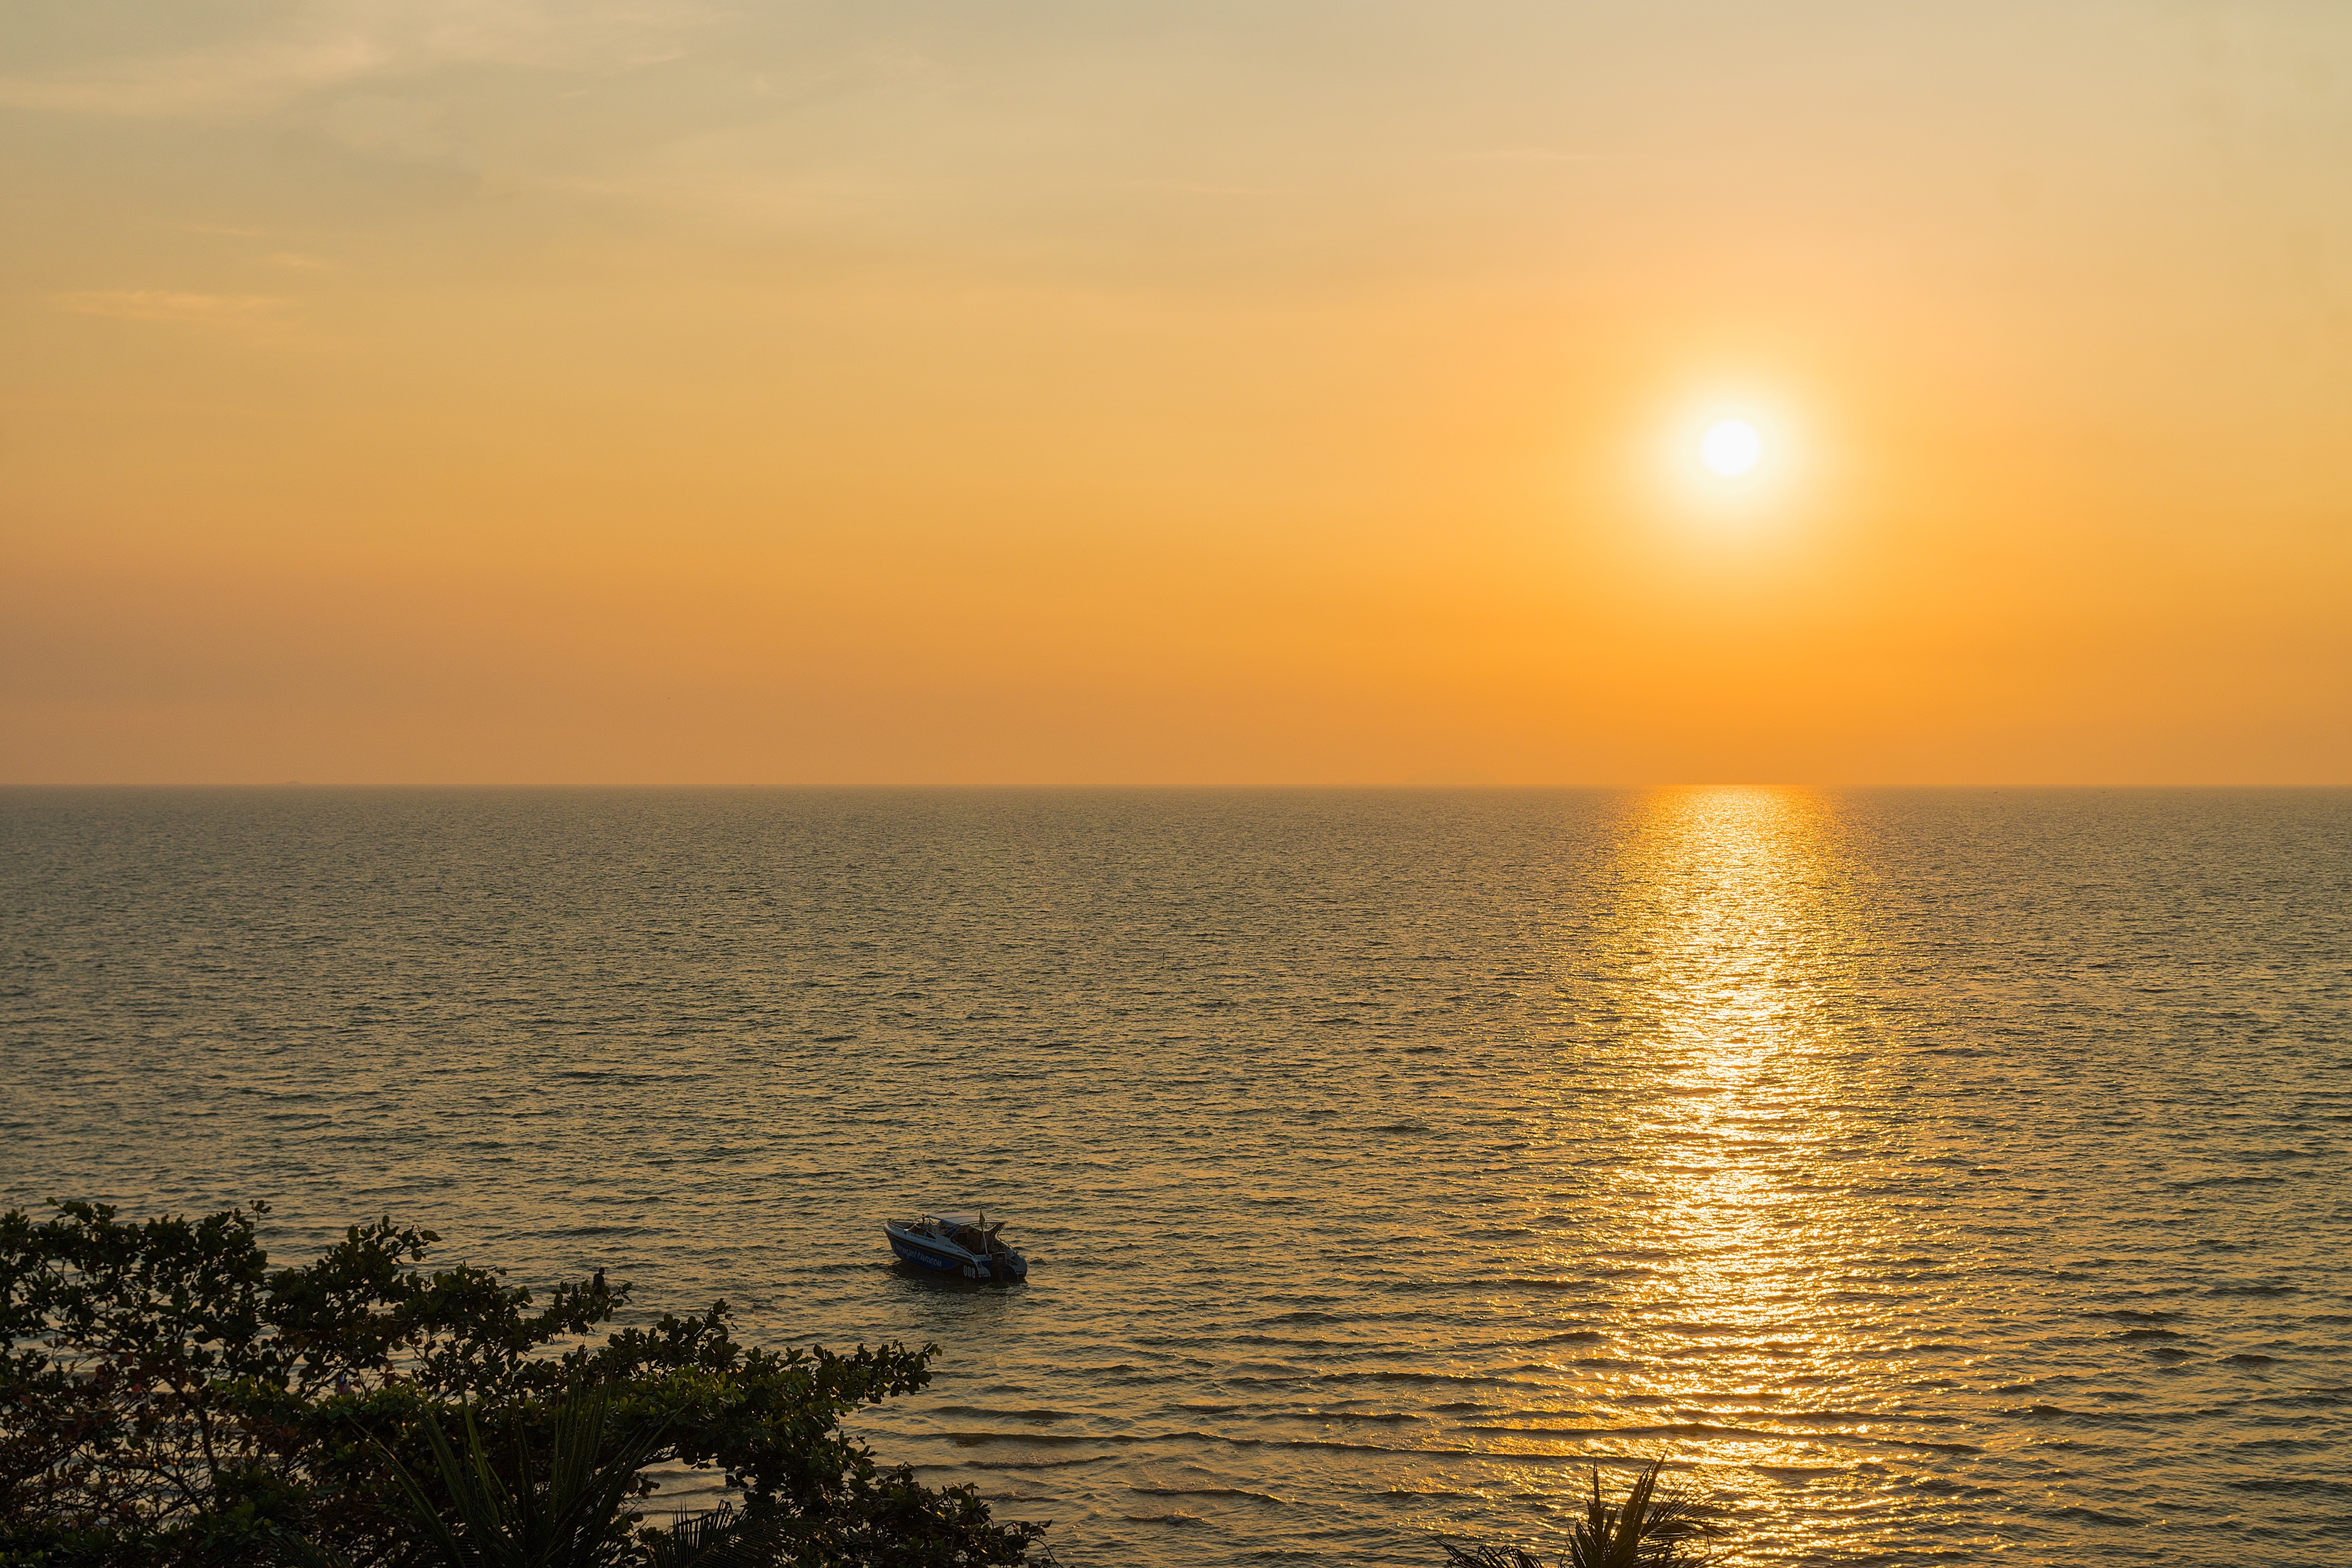
beach, landscape, sea, coast, water, nature, outdoor, sand, ocean, horizon, silhouette, light, cloud, sky, sunshine, sun, sunrise, sunset, boat, sunlight, morning, shore, wave, dawn, summer, vacation, travel, dusk, environment, foliage, evening, orange, relax, paradise, scenic, tropical, color, natural, seascape, scenery, holiday, bay, blue, colorful, yellow, tourism, trees, sunny, shadows, relaxation, background, beautiful, exotic, awe, afterglow, cruiser, atmospheric phenomenon